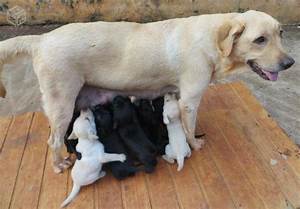
Label: dog